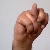
The image shows a hand gesture representing the letter 'N' in Indian Sign Language.